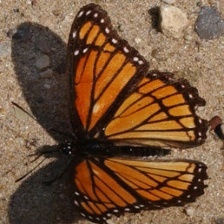
Species: VICEROY
Butterfly family (ImageNet category): monarch